Nightstar (train)

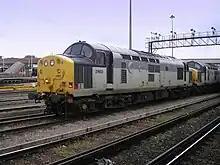
Class 37/6s at Clapham Junction station in May 2007

On electrified lines the services were to be hauled by British Rail Class 92 locomotives. These locomotives were built and designed as multipowered electric units for this role as well as hauling Channel Tunnel freight services. They are dual-voltage locomotives able to operate on 750 V DC third rail lines (as in the South-East of England) and 25 kV AC lines (for beyond London, through the Channel Tunnel and in Europe). Seven (020, 021, 032, 040, 044–046) were allocated to European Passenger Services. After the service was cancelled, they were placed in store. All were eventually sold to GB Railfreight. Some were returned to service after over 15 years in store.